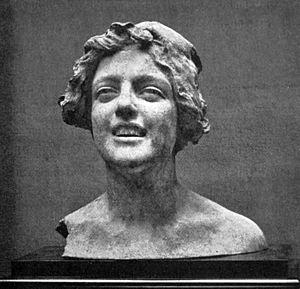
Clara, buste